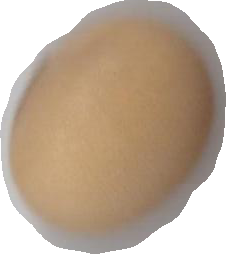
Variety: Anjasmoro